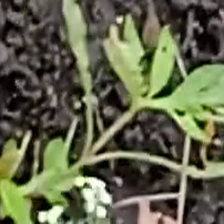
Weed species: Lamber_Quarter_plant(Chenopodium )